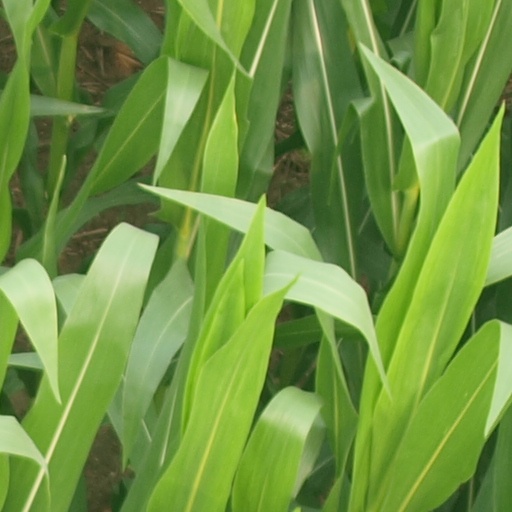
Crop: maize; corn